Il Mondo (newspaper)

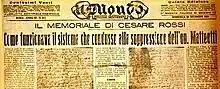

Il Mondo (English: "The World") was an Italian afternoon political newspaper with headquarters in Rome. Founded in 1922, it was one of the last independent newspapers to be suppressed by the Fascist Regime in October 1926.